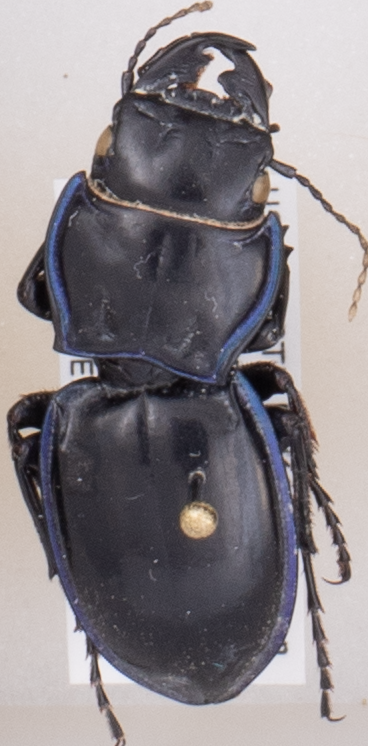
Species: Pasimachus elongatus
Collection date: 2022-06-28
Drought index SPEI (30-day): -0.844
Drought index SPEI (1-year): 0.01
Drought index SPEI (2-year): -1.28